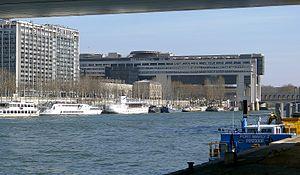
Quai de la Rapée (au fond, le ministère des finances) - Paris XII
Le ministère de l’Économie et des Finances est le département ministériel chargé de la gestion des finances publiques et de la politique économique de l'État français. Il est souvent surnommé « Bercy » du fait de son installation dans le quartier de Bercy, dans le 12ᵉ arrondissement de Paris. Pour ce bâtiment terminé en 1988, le coût de la construction s'est élevé à 2,93 milliards de francs, pour une surface gigantesque de 225 000 m².